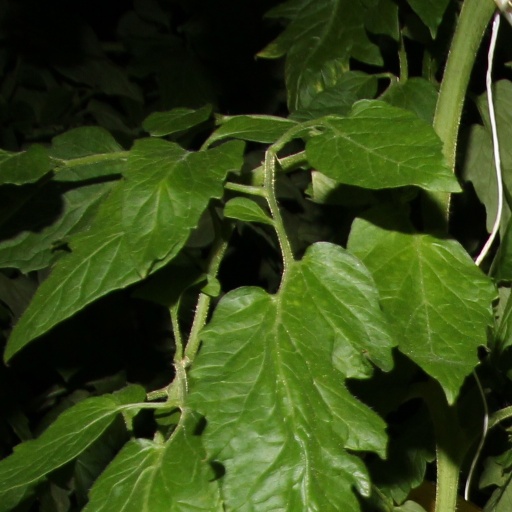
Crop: tomato